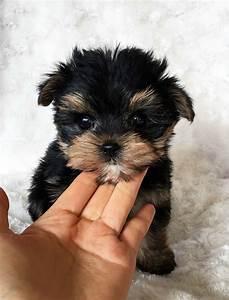
dog